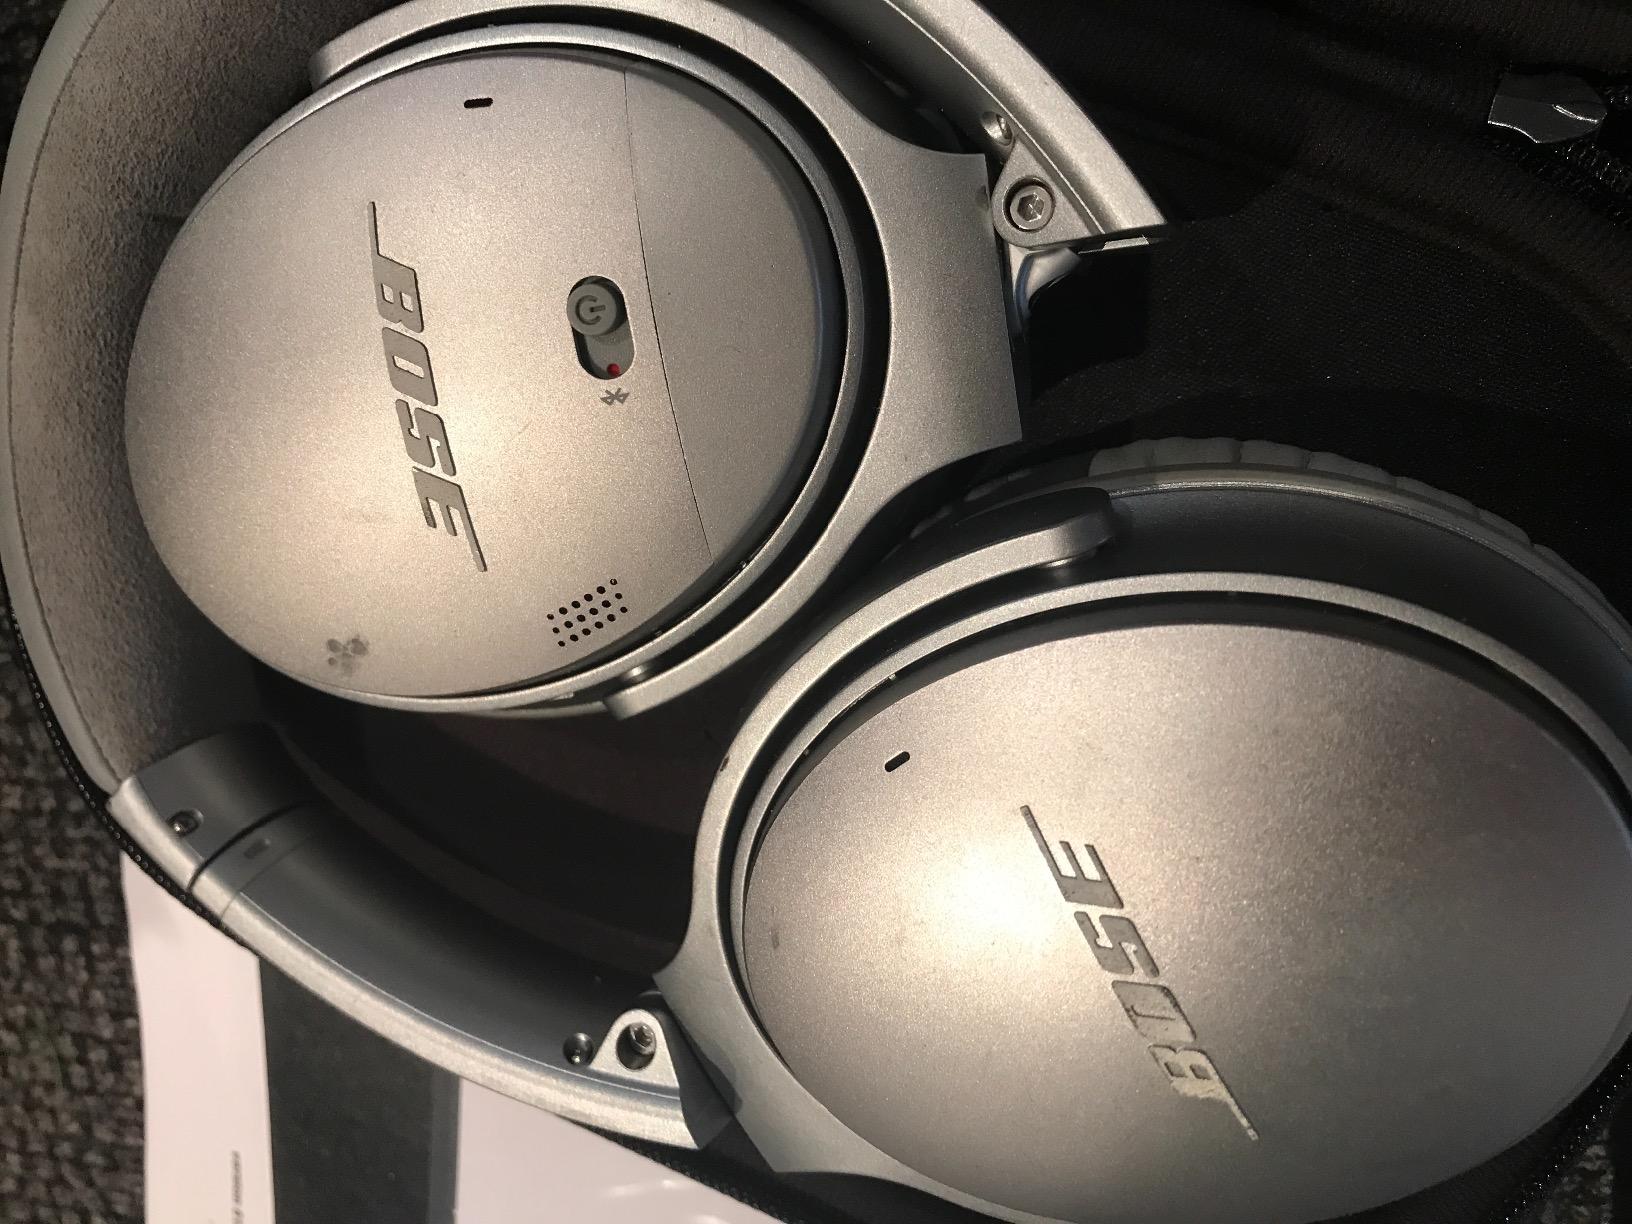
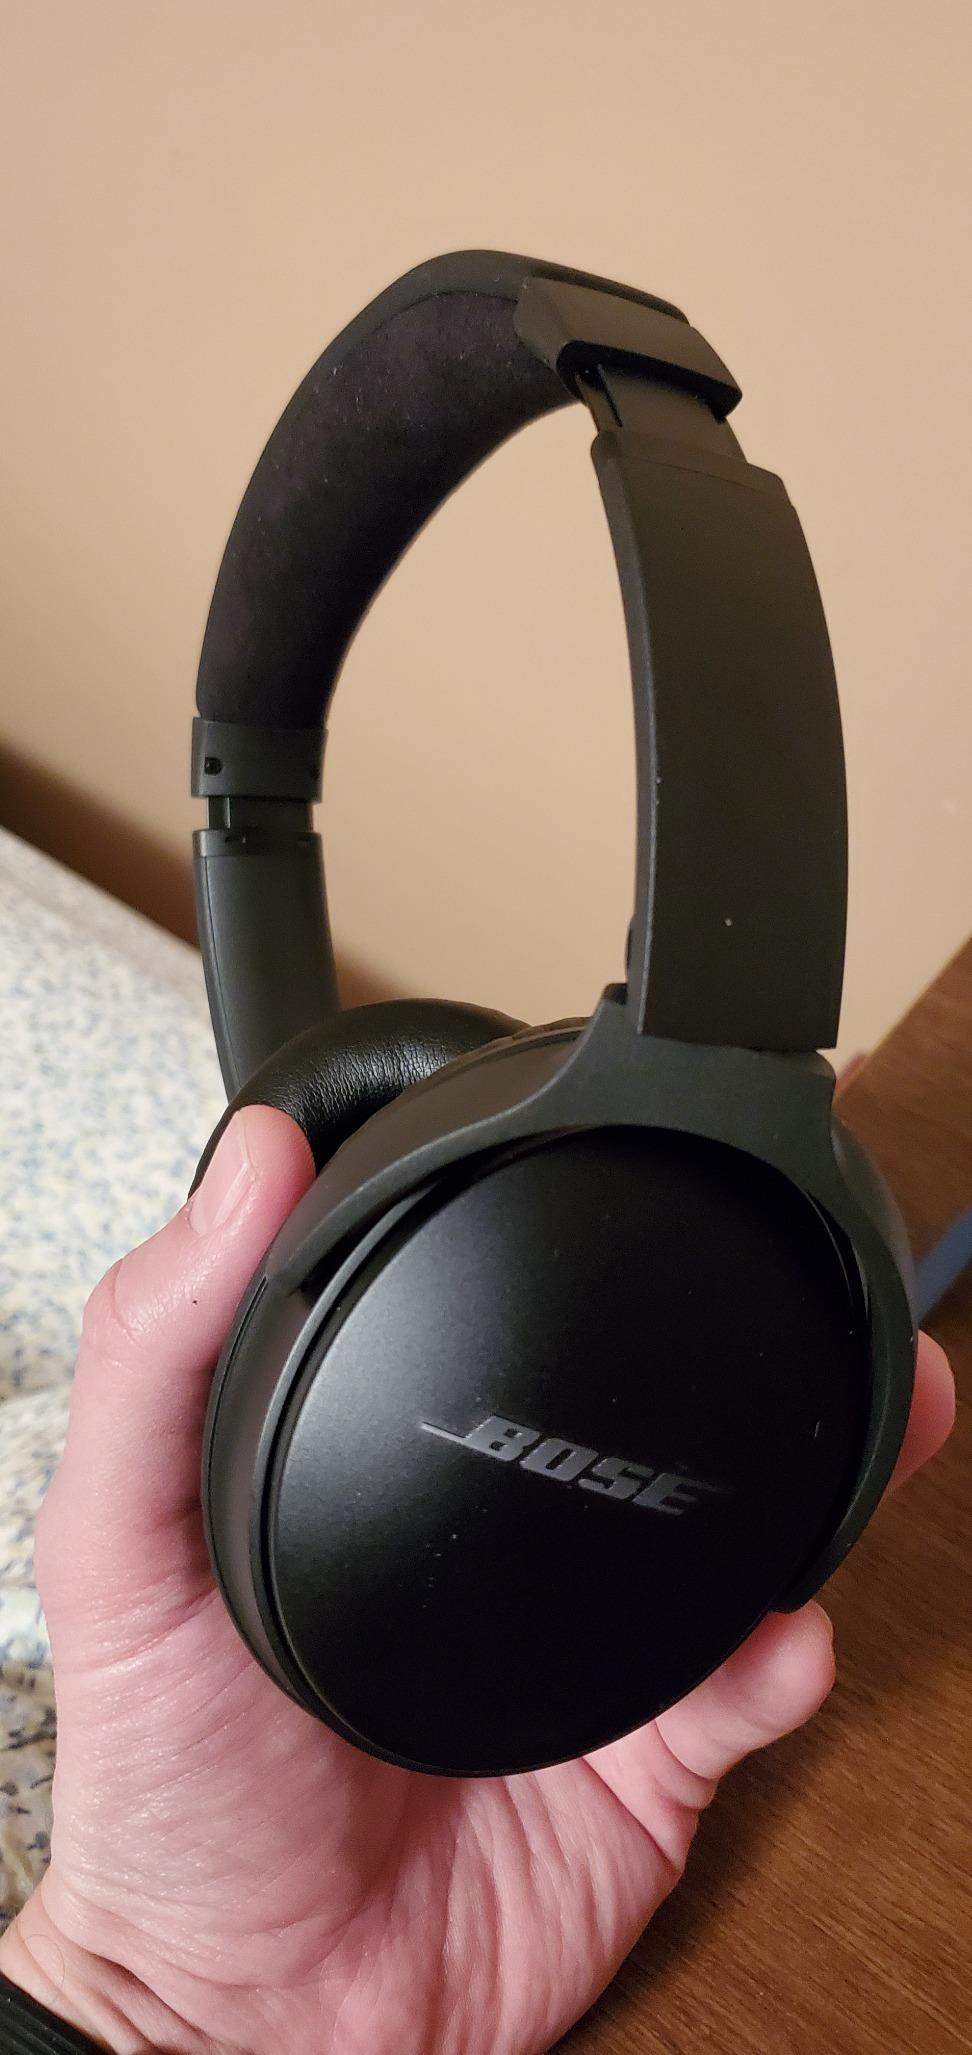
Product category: headphones
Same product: no